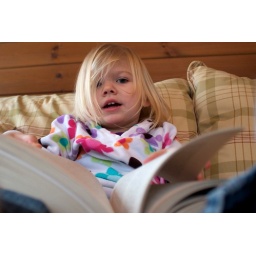
Chloe reading a book at the cabin. Image cropped, white level changed within iPhoto.